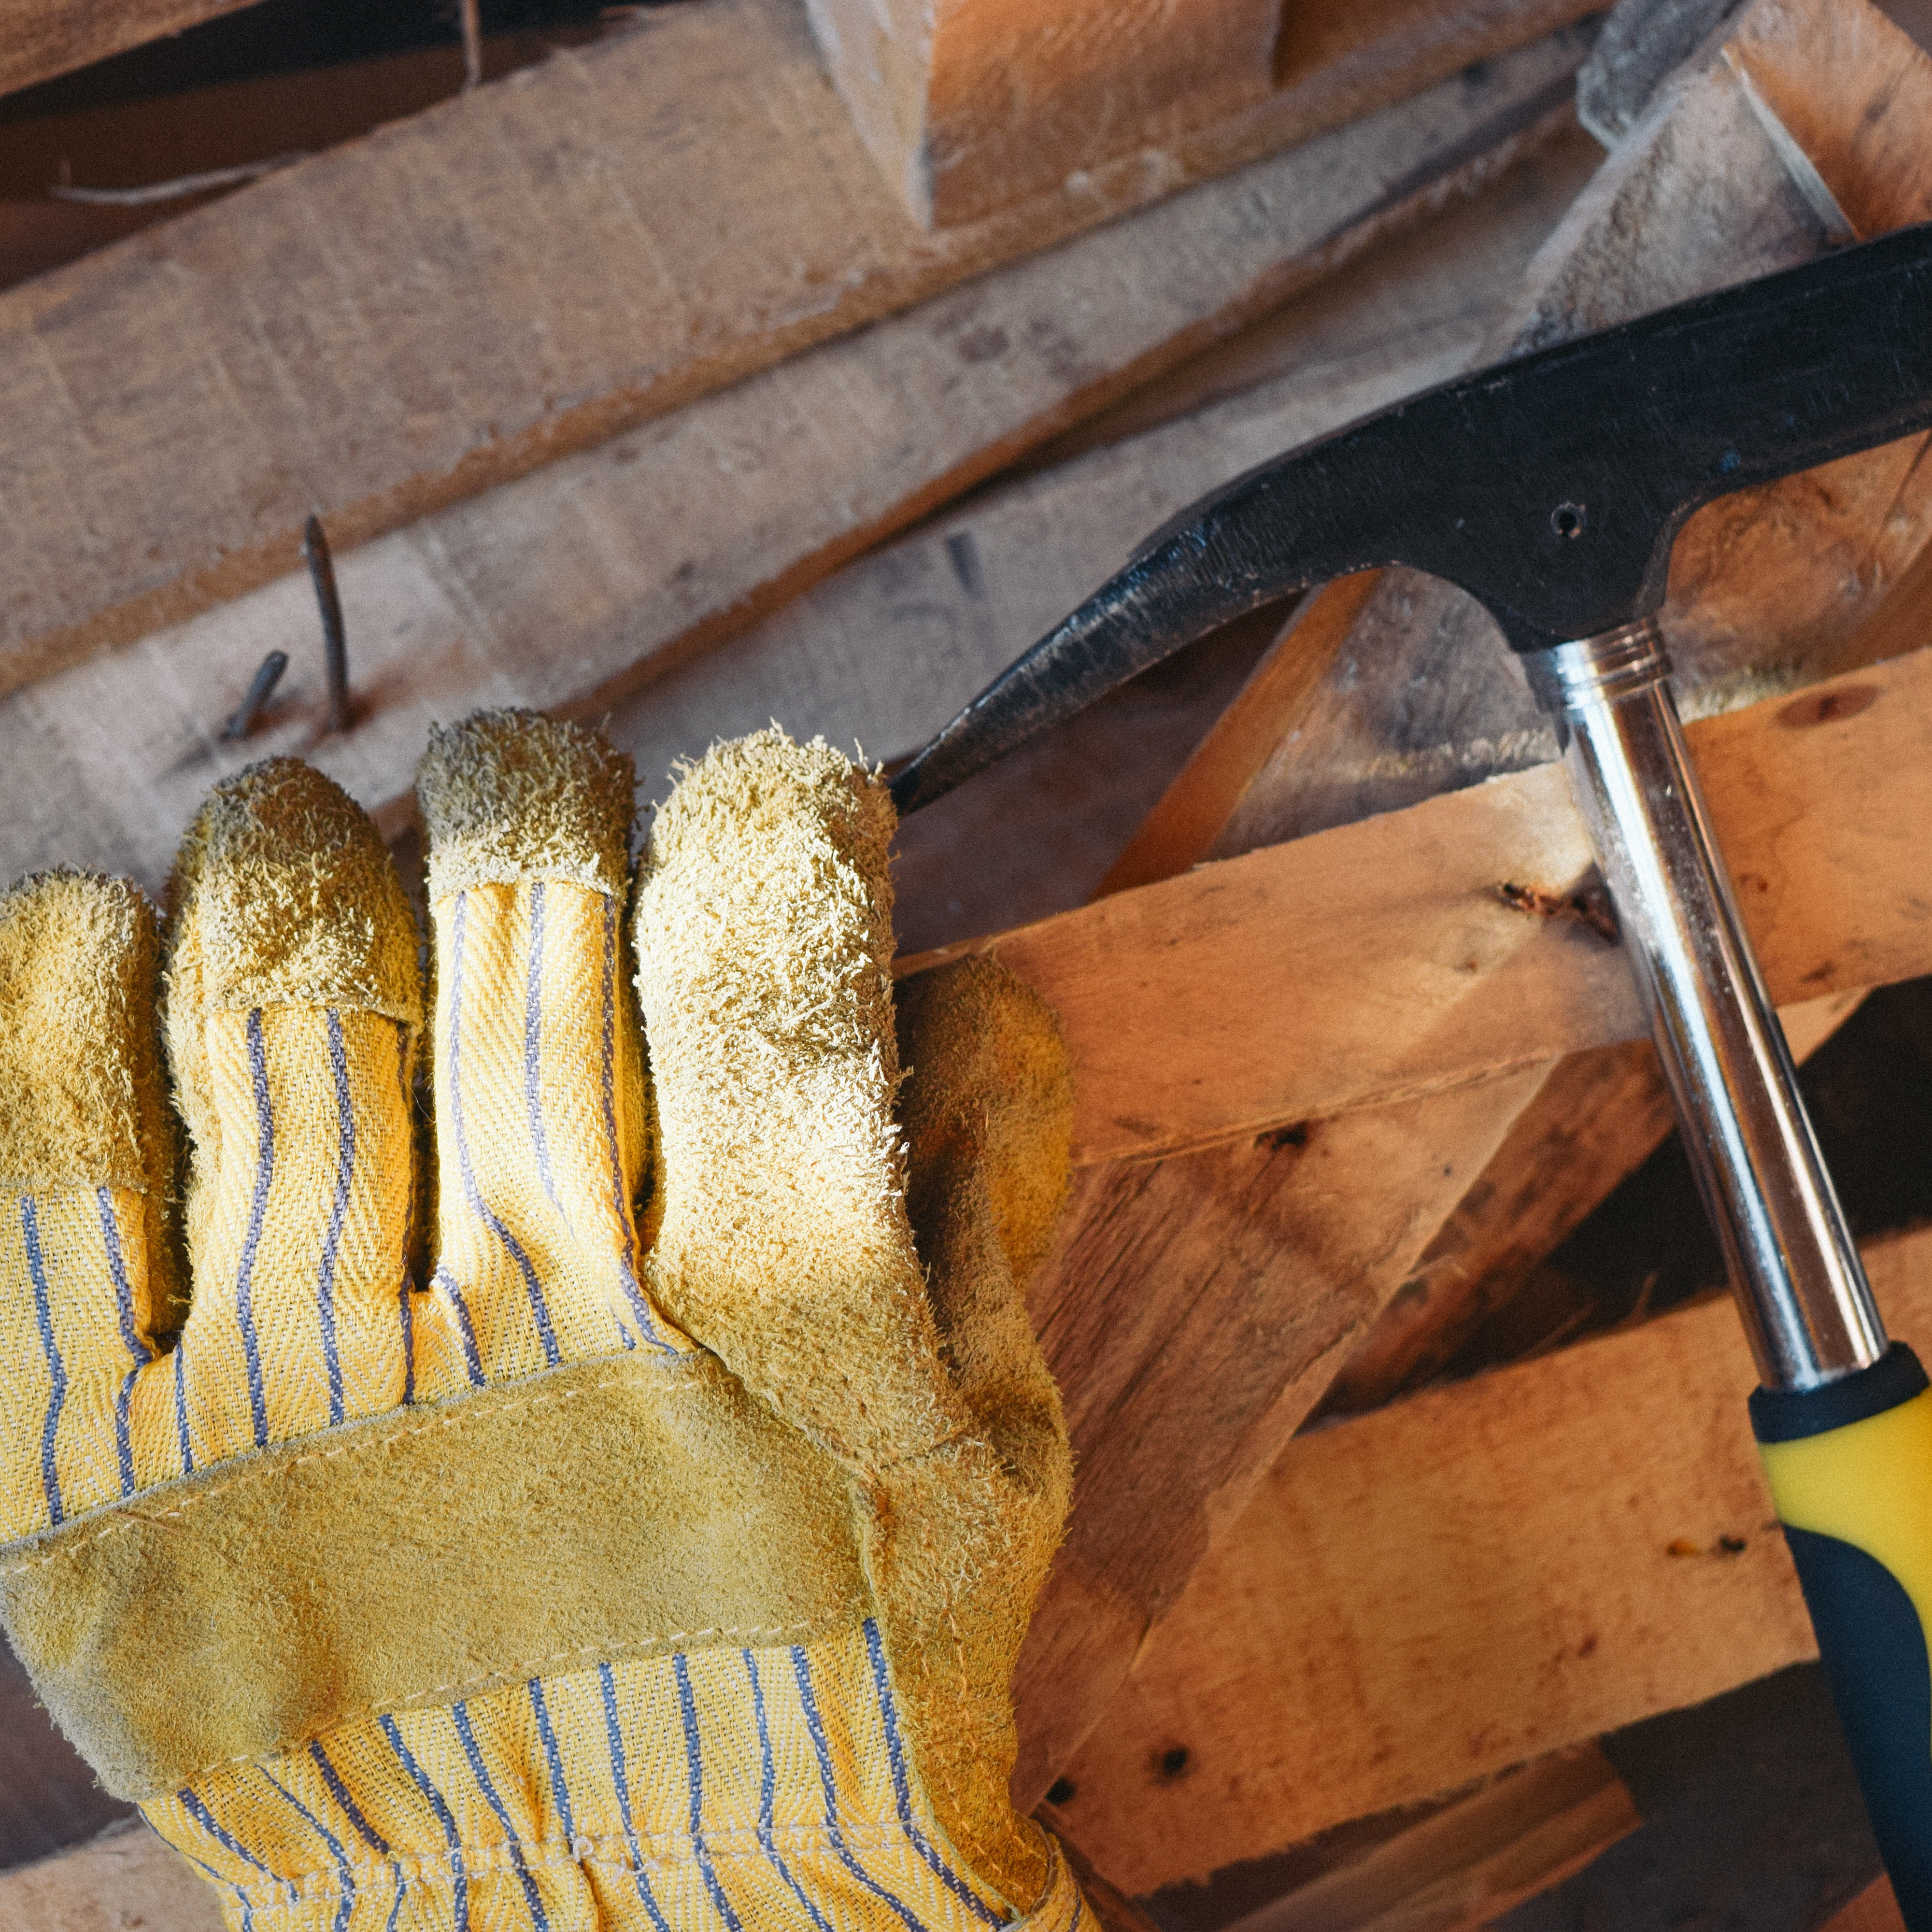
hand, wood